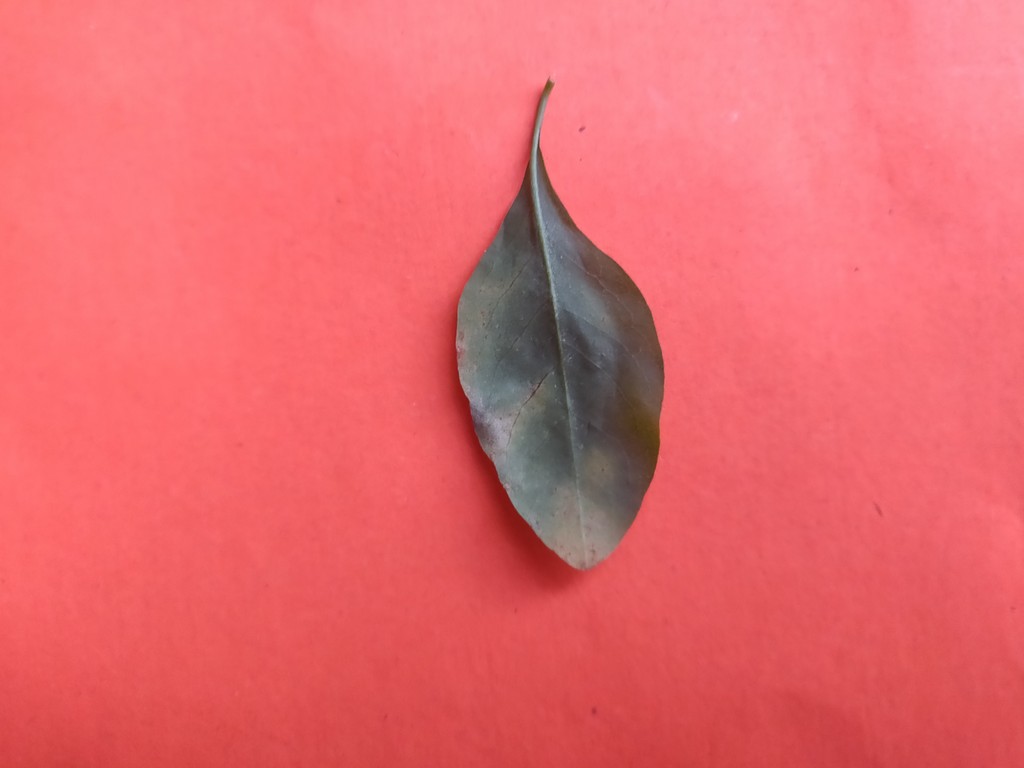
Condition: Unhealthy
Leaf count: single
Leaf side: back